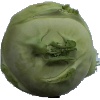
Label: Kohlrabi 1